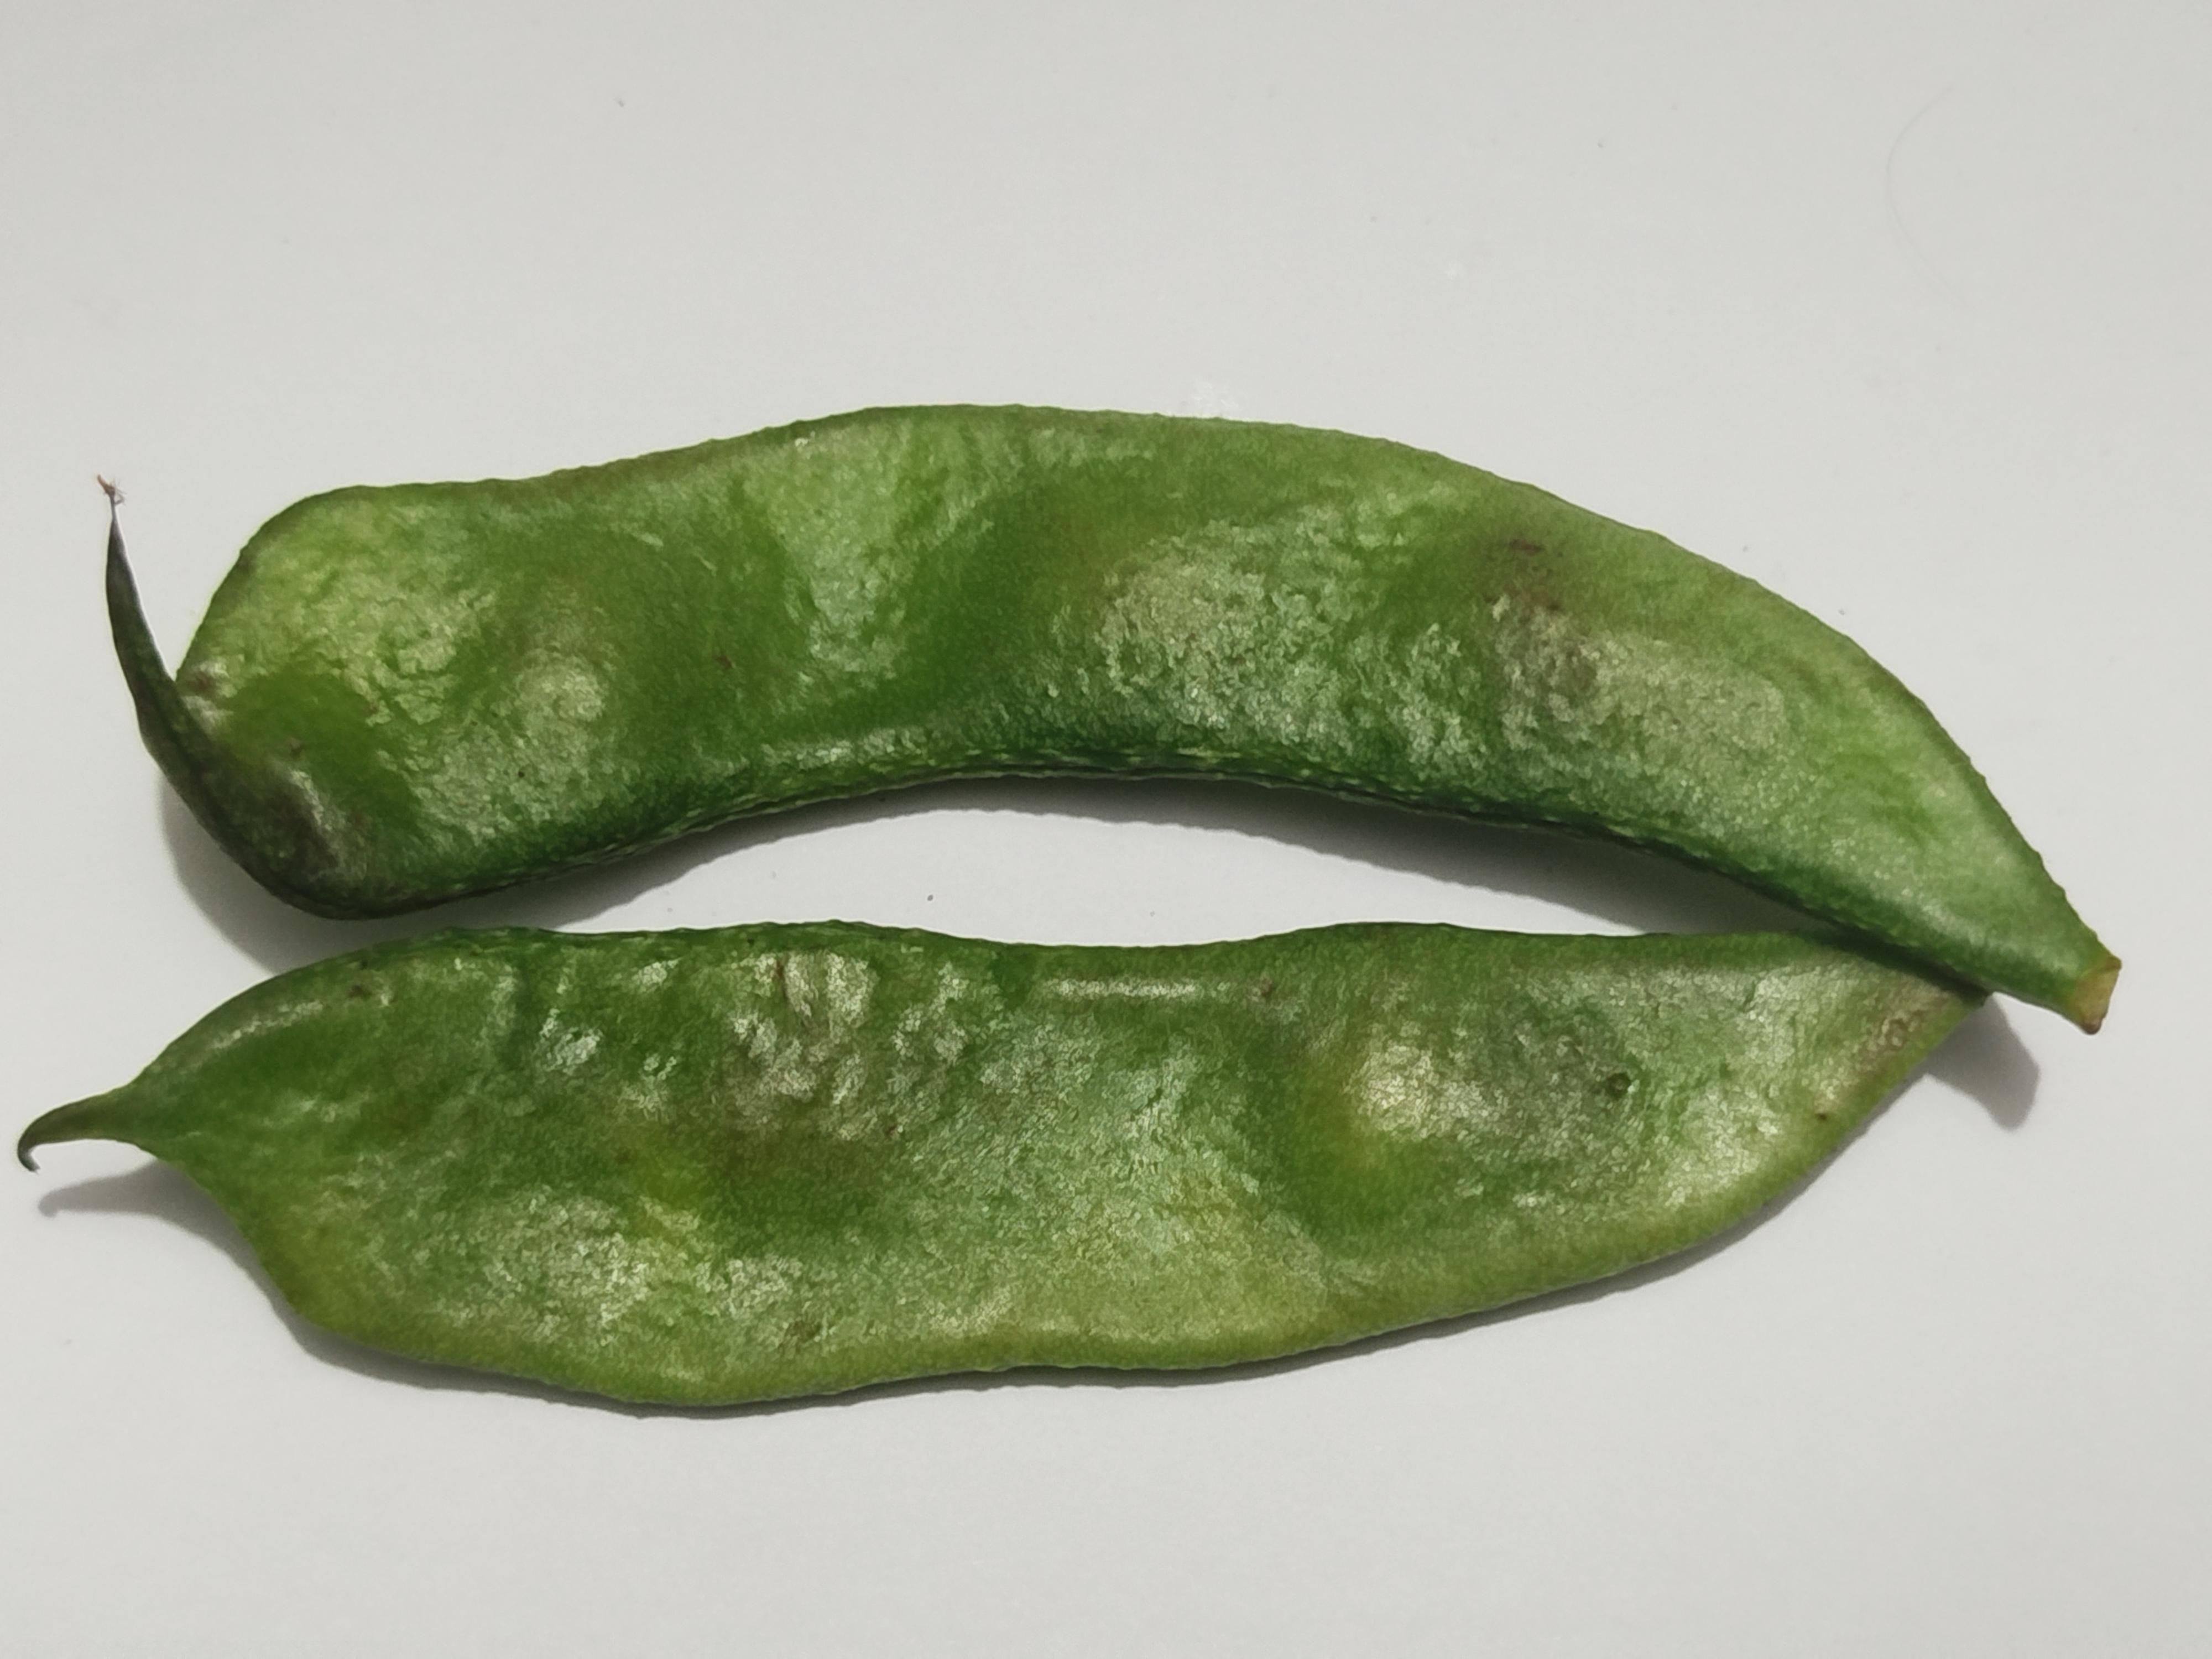
Label: Bean